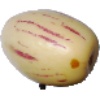
Label: Pepino 1